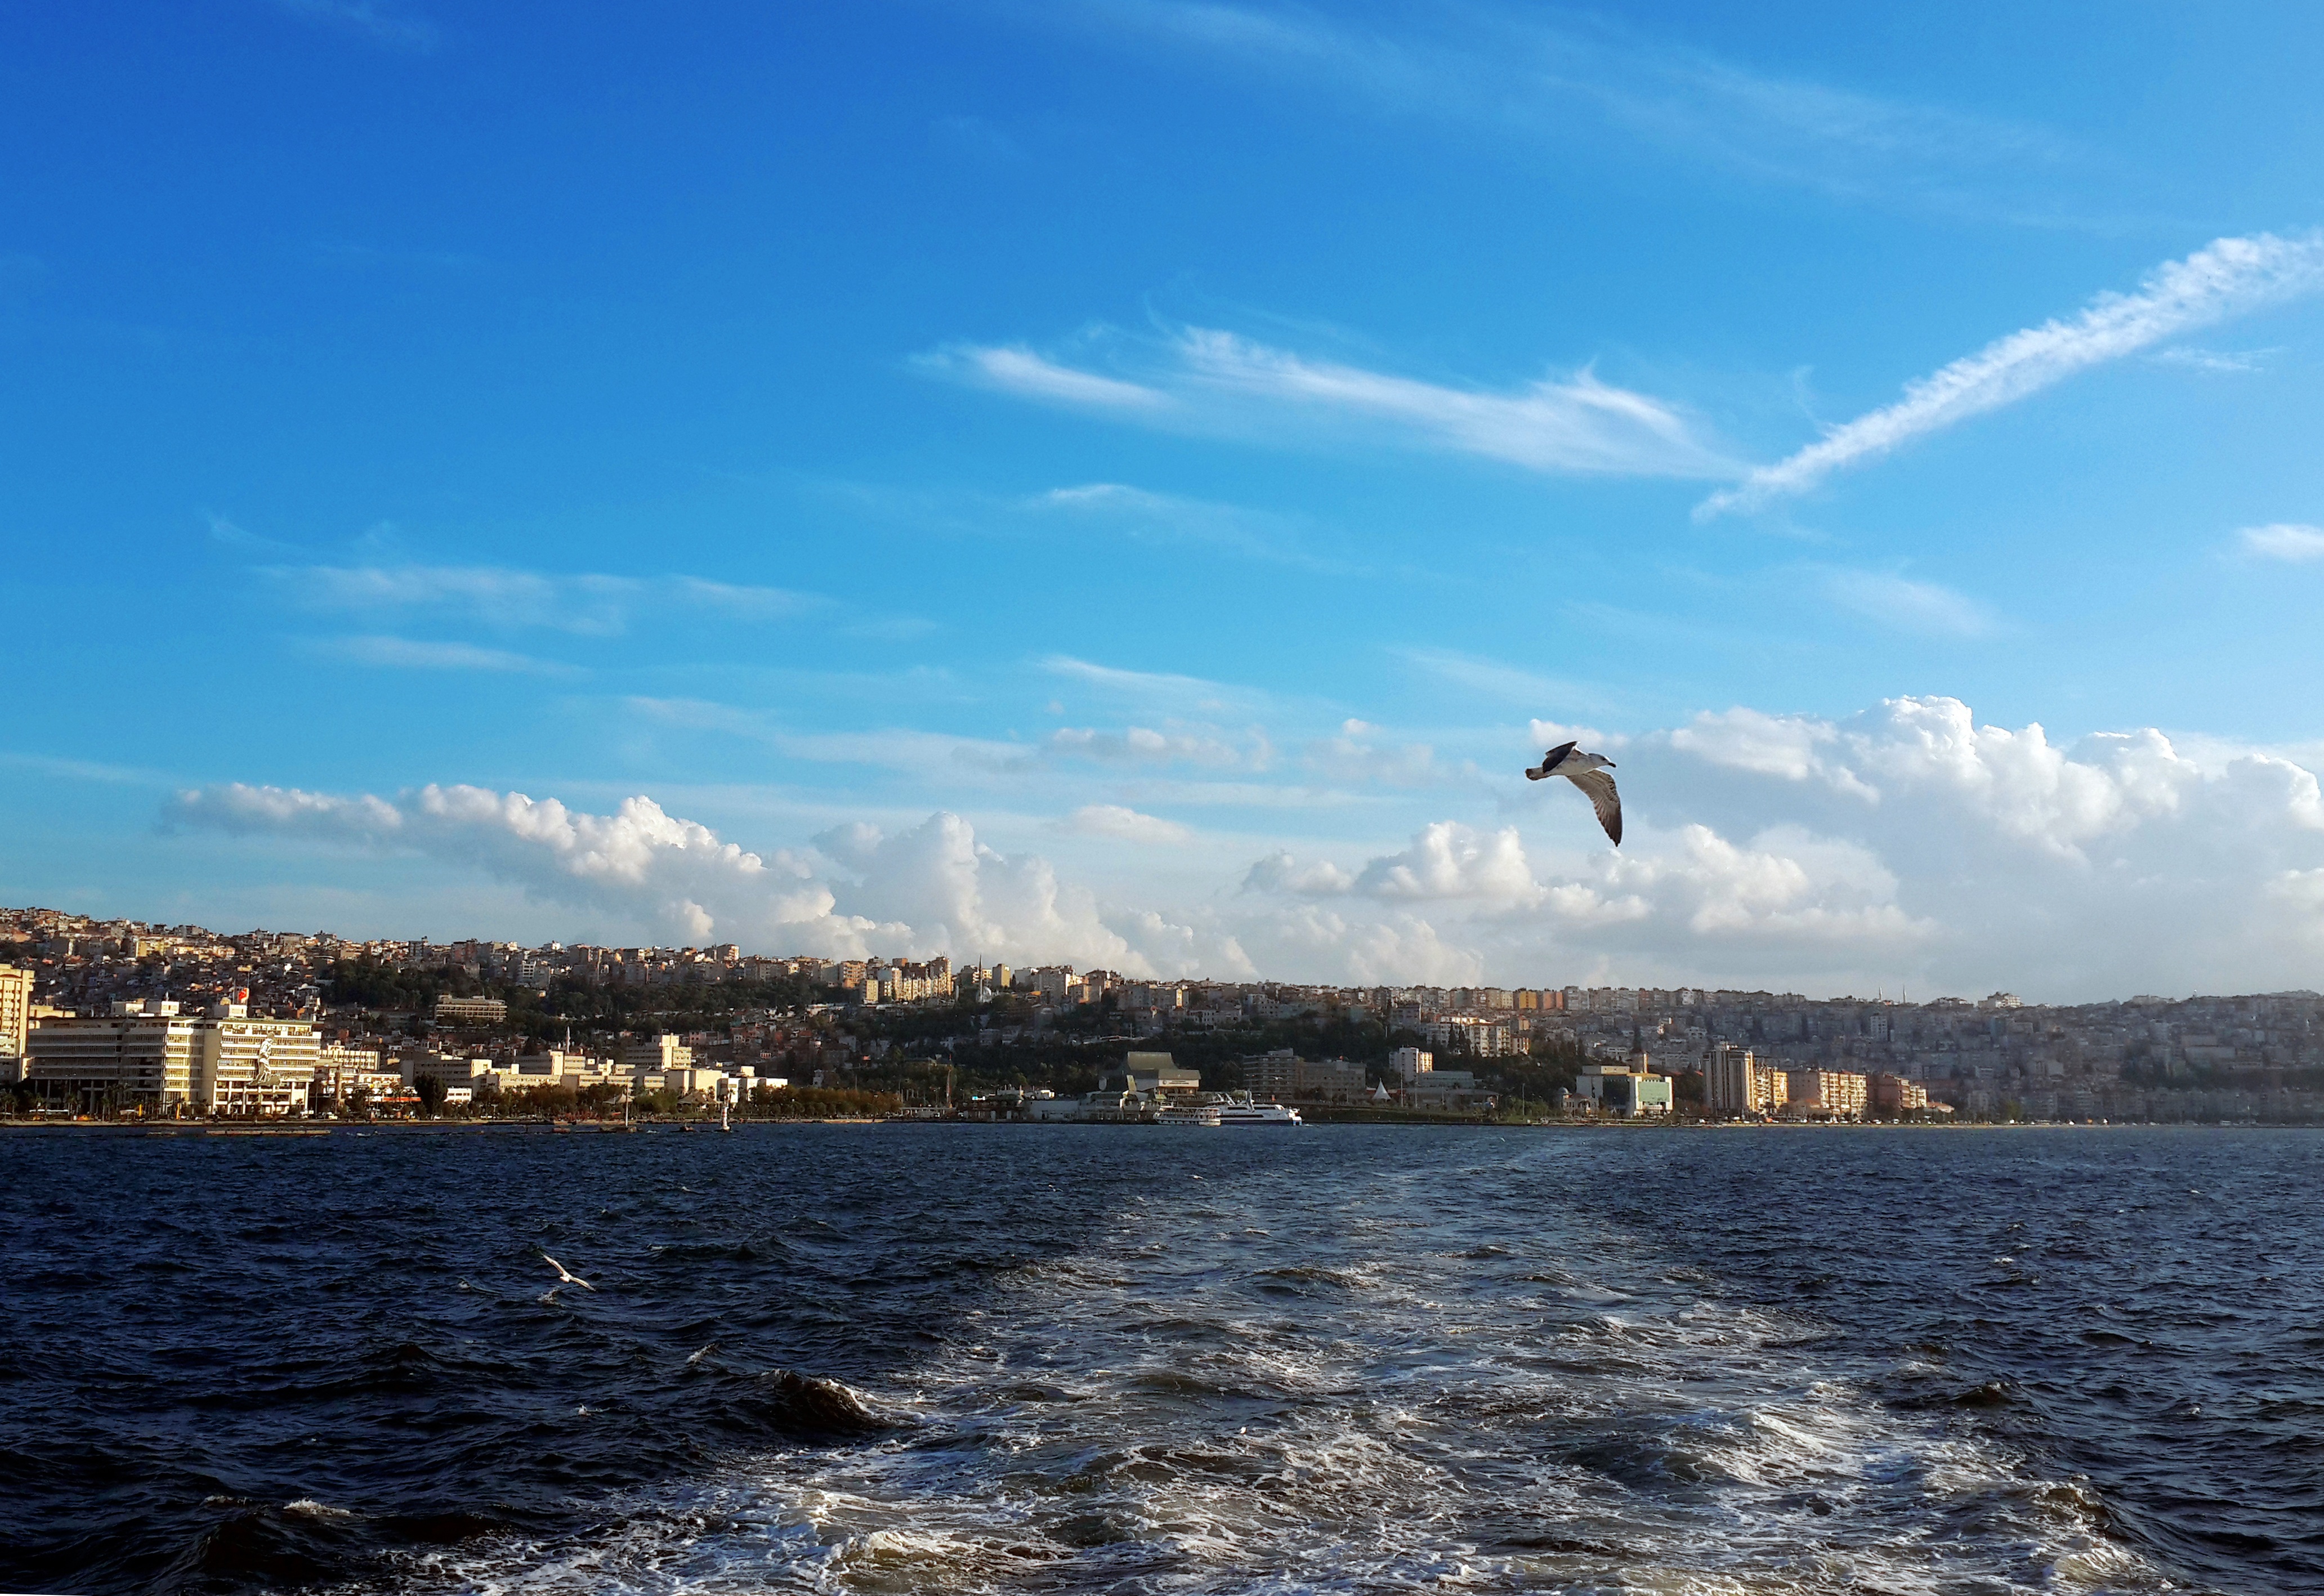
beach, sea, coast, ocean, horizon, bird, sky, mansion, shore, wave, wind, seabird, seagull, gull, bay, port, turkey, marine, v, iskele, izmir